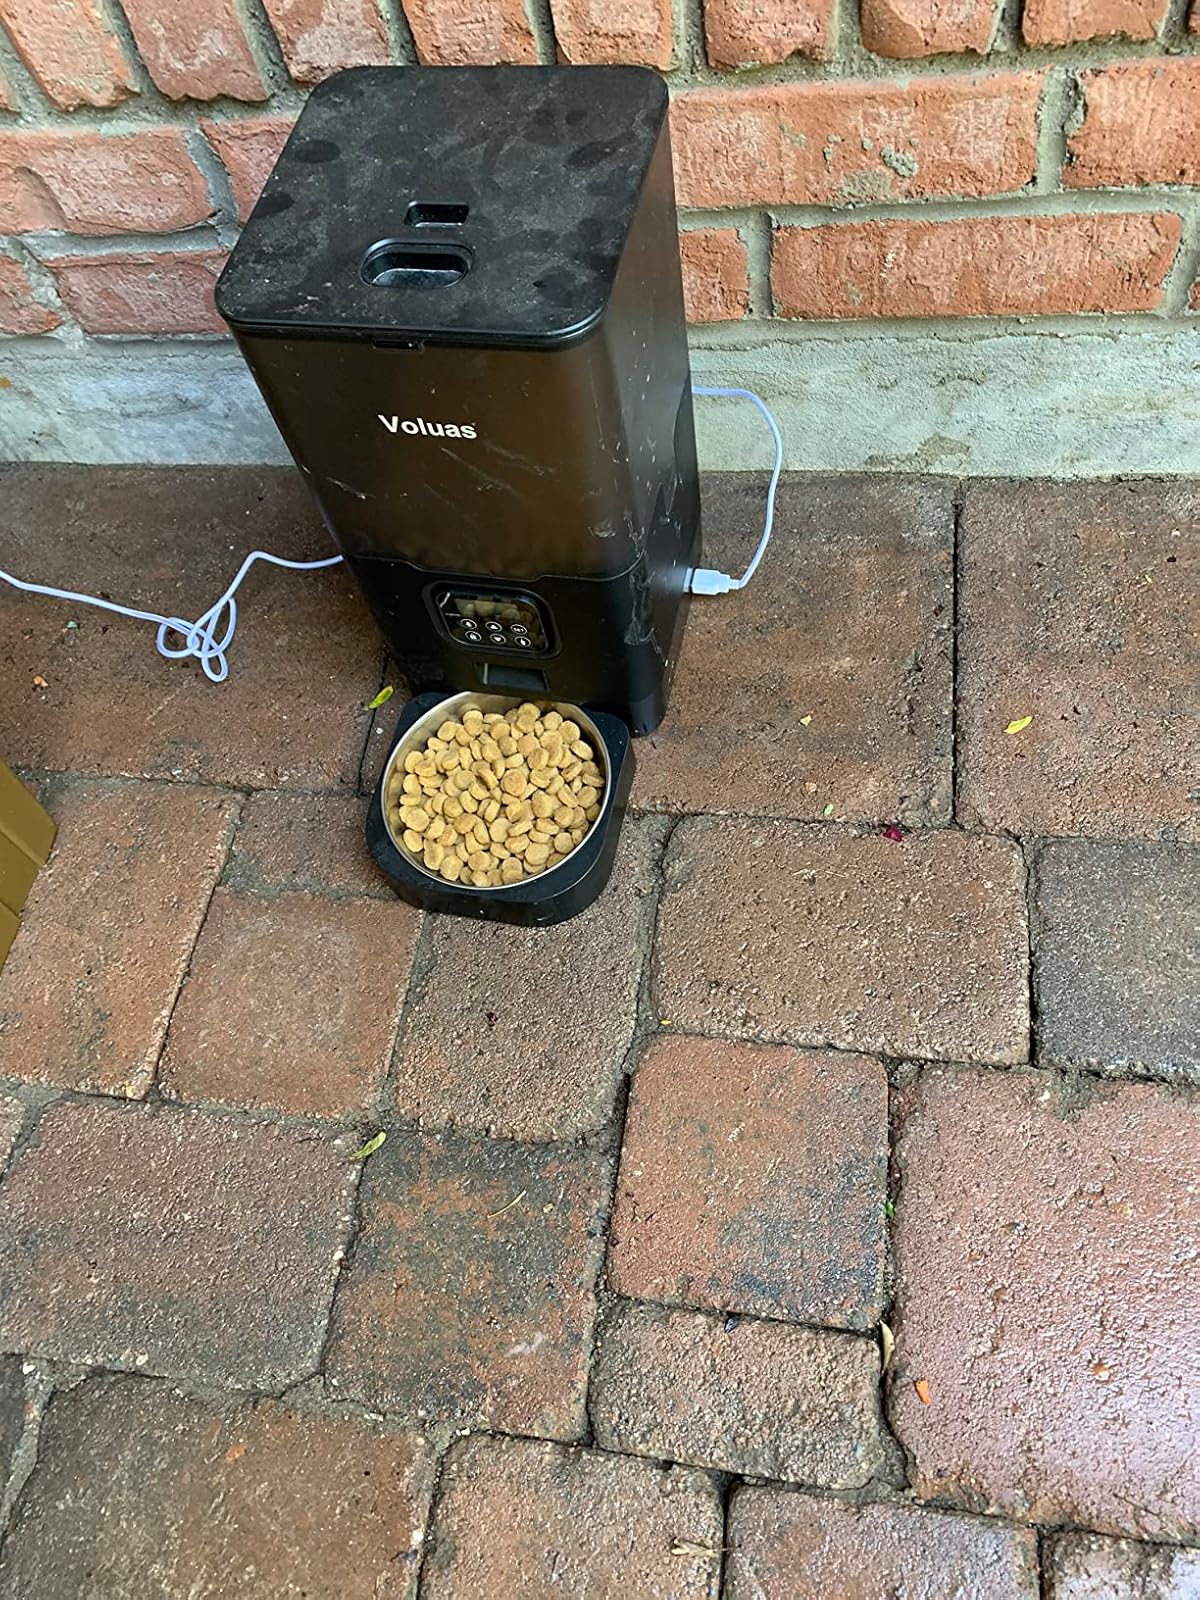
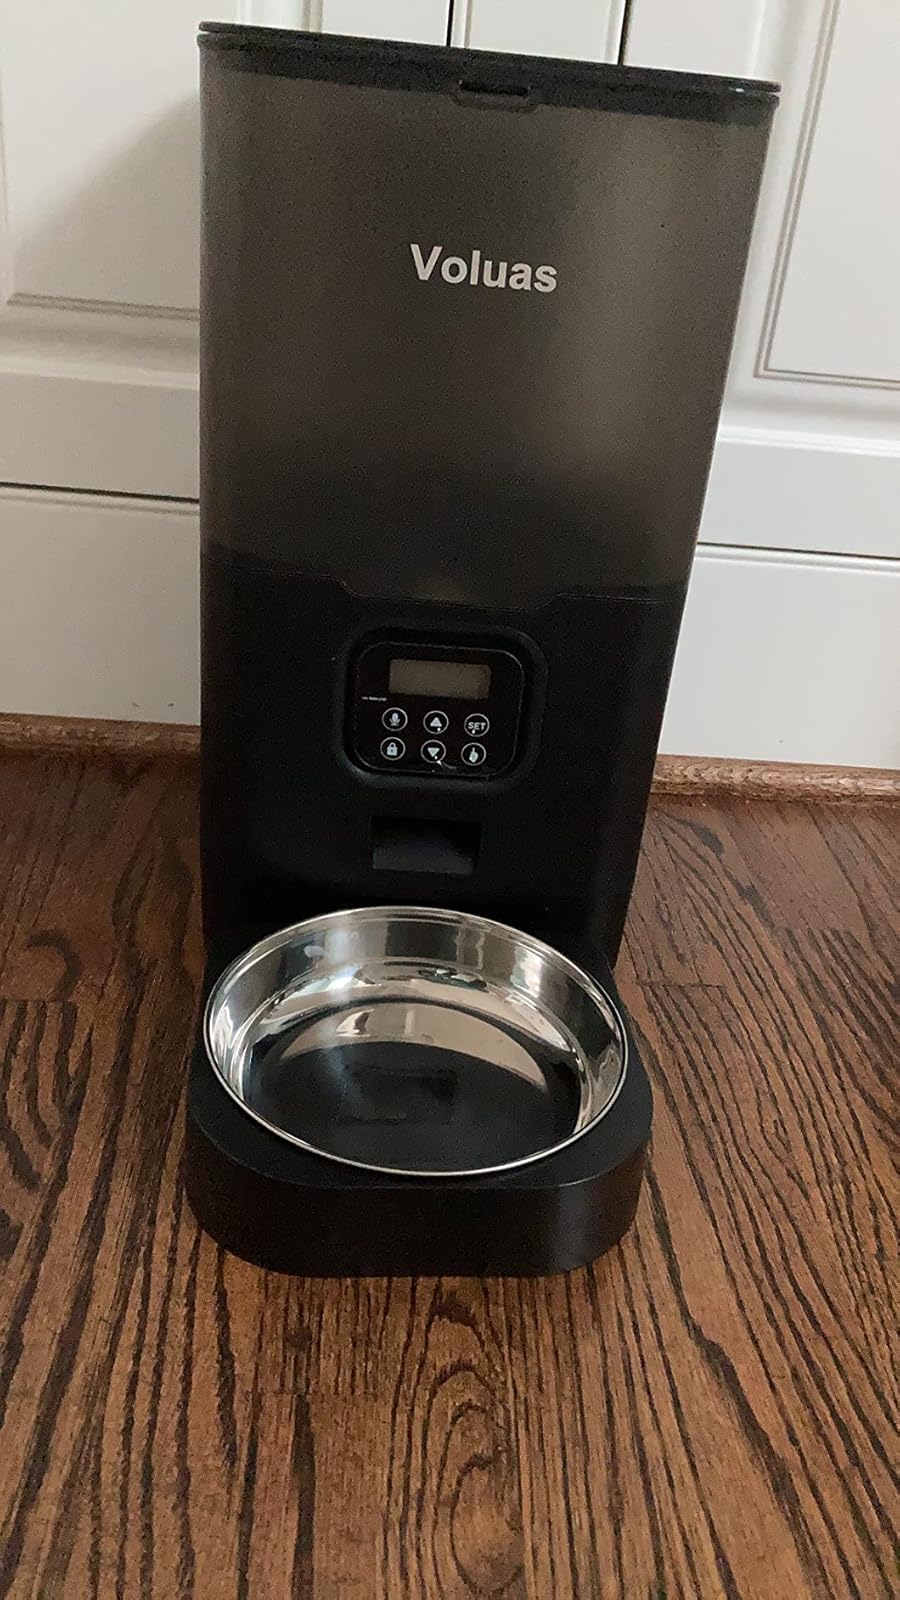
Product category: items_feeder
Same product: yes